Tom Mboya

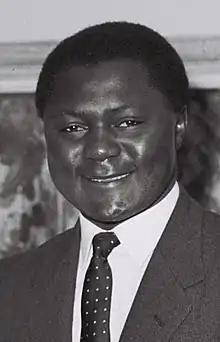
Mboya in 1962

Thomas Joseph Odhiambo Mboya (15August 19305July 1969) was a Kenyan trade unionist, educator, Pan-Africanist, author, independence activist, and statesman. He was one of the founding fathers of the Republic of Kenya. He led the negotiations for independence at the Lancaster House Conferences and was instrumental in the formation of Kenya's independence party – the Kenya African National Union (KANU) – where he served as its first Secretary-General. He laid the foundation for Kenya's capitalist and mixed economy policies at the height of the Cold War and set up several of the country's key labour institutions. Mboya was Minister for Economic Planning and Development when he was assassinated.